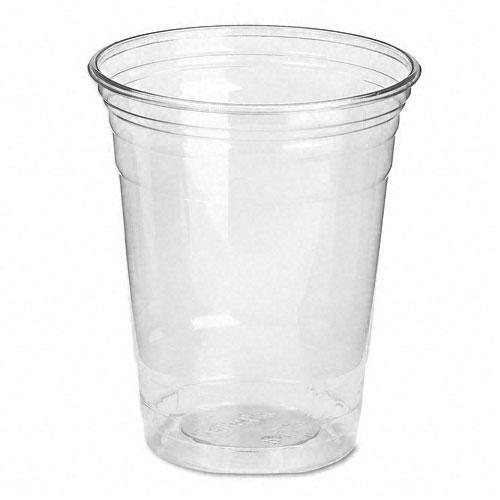
Label: plastic